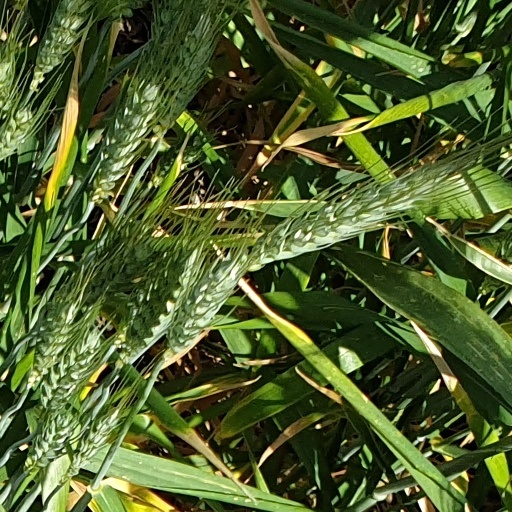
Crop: wheat